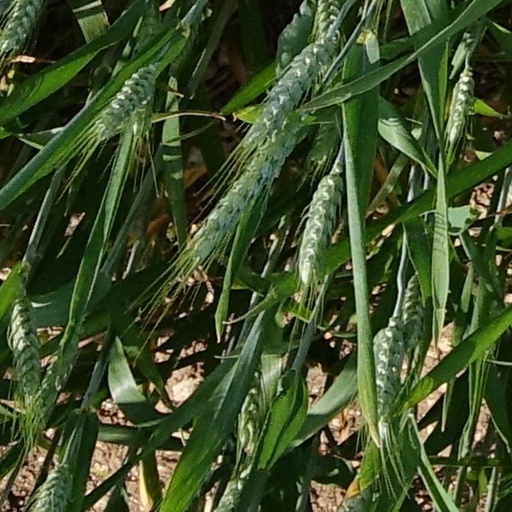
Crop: wheat